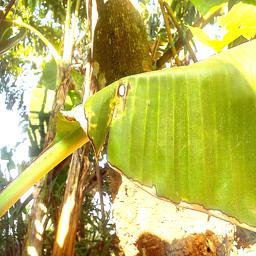
Label: MALBHOG LEAF